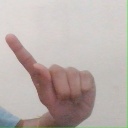
अक्षर: ए